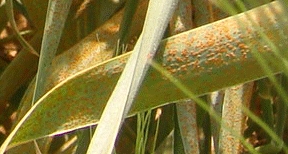
Label: Wheat___Brown_Rust